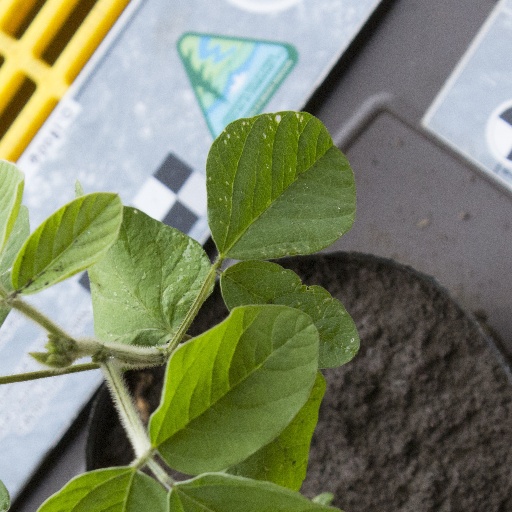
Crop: soybean